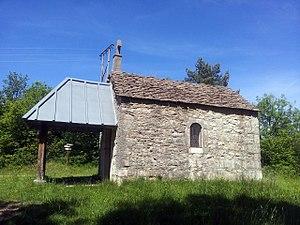
Chapelle Notre-Dame de l'Étoile ou chapelle «
Sonthonnax-la-Montagne est une commune française, située dans le département de l'Ain en région Auvergne-Rhône-Alpes. Elle se situe à 37,6 kilomètres de Bourg-en-Bresse et 15,4 kilomètres de Nantua.